Shahil Khan

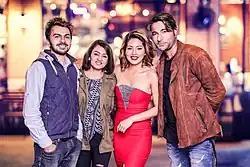
Shahil Khan in the Photoshoot of A Mero Hajur 2 (Nepali Movie)

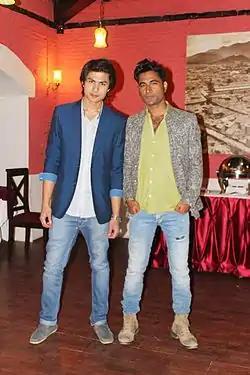
with in success party of .

Shahil's birth name is Khalid Khan. Khan is the son of Nisar Ahmad Khan (father) and Salma Khan (mother) and was born in Yashodhara Rural Municipality Rangapur, Kapilvastu, Nepal. Khan's after years of living near the border went to continue his intermediate education in Banaras, India. However, he left his studies midway to pursue his interest in film editing when he got a call to study under Mr. Aslam Khan (Chairperson -Taal Music) in the capital, Kathmandu.